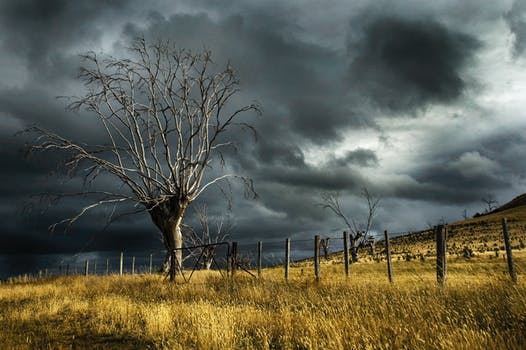
Label: No Watermark